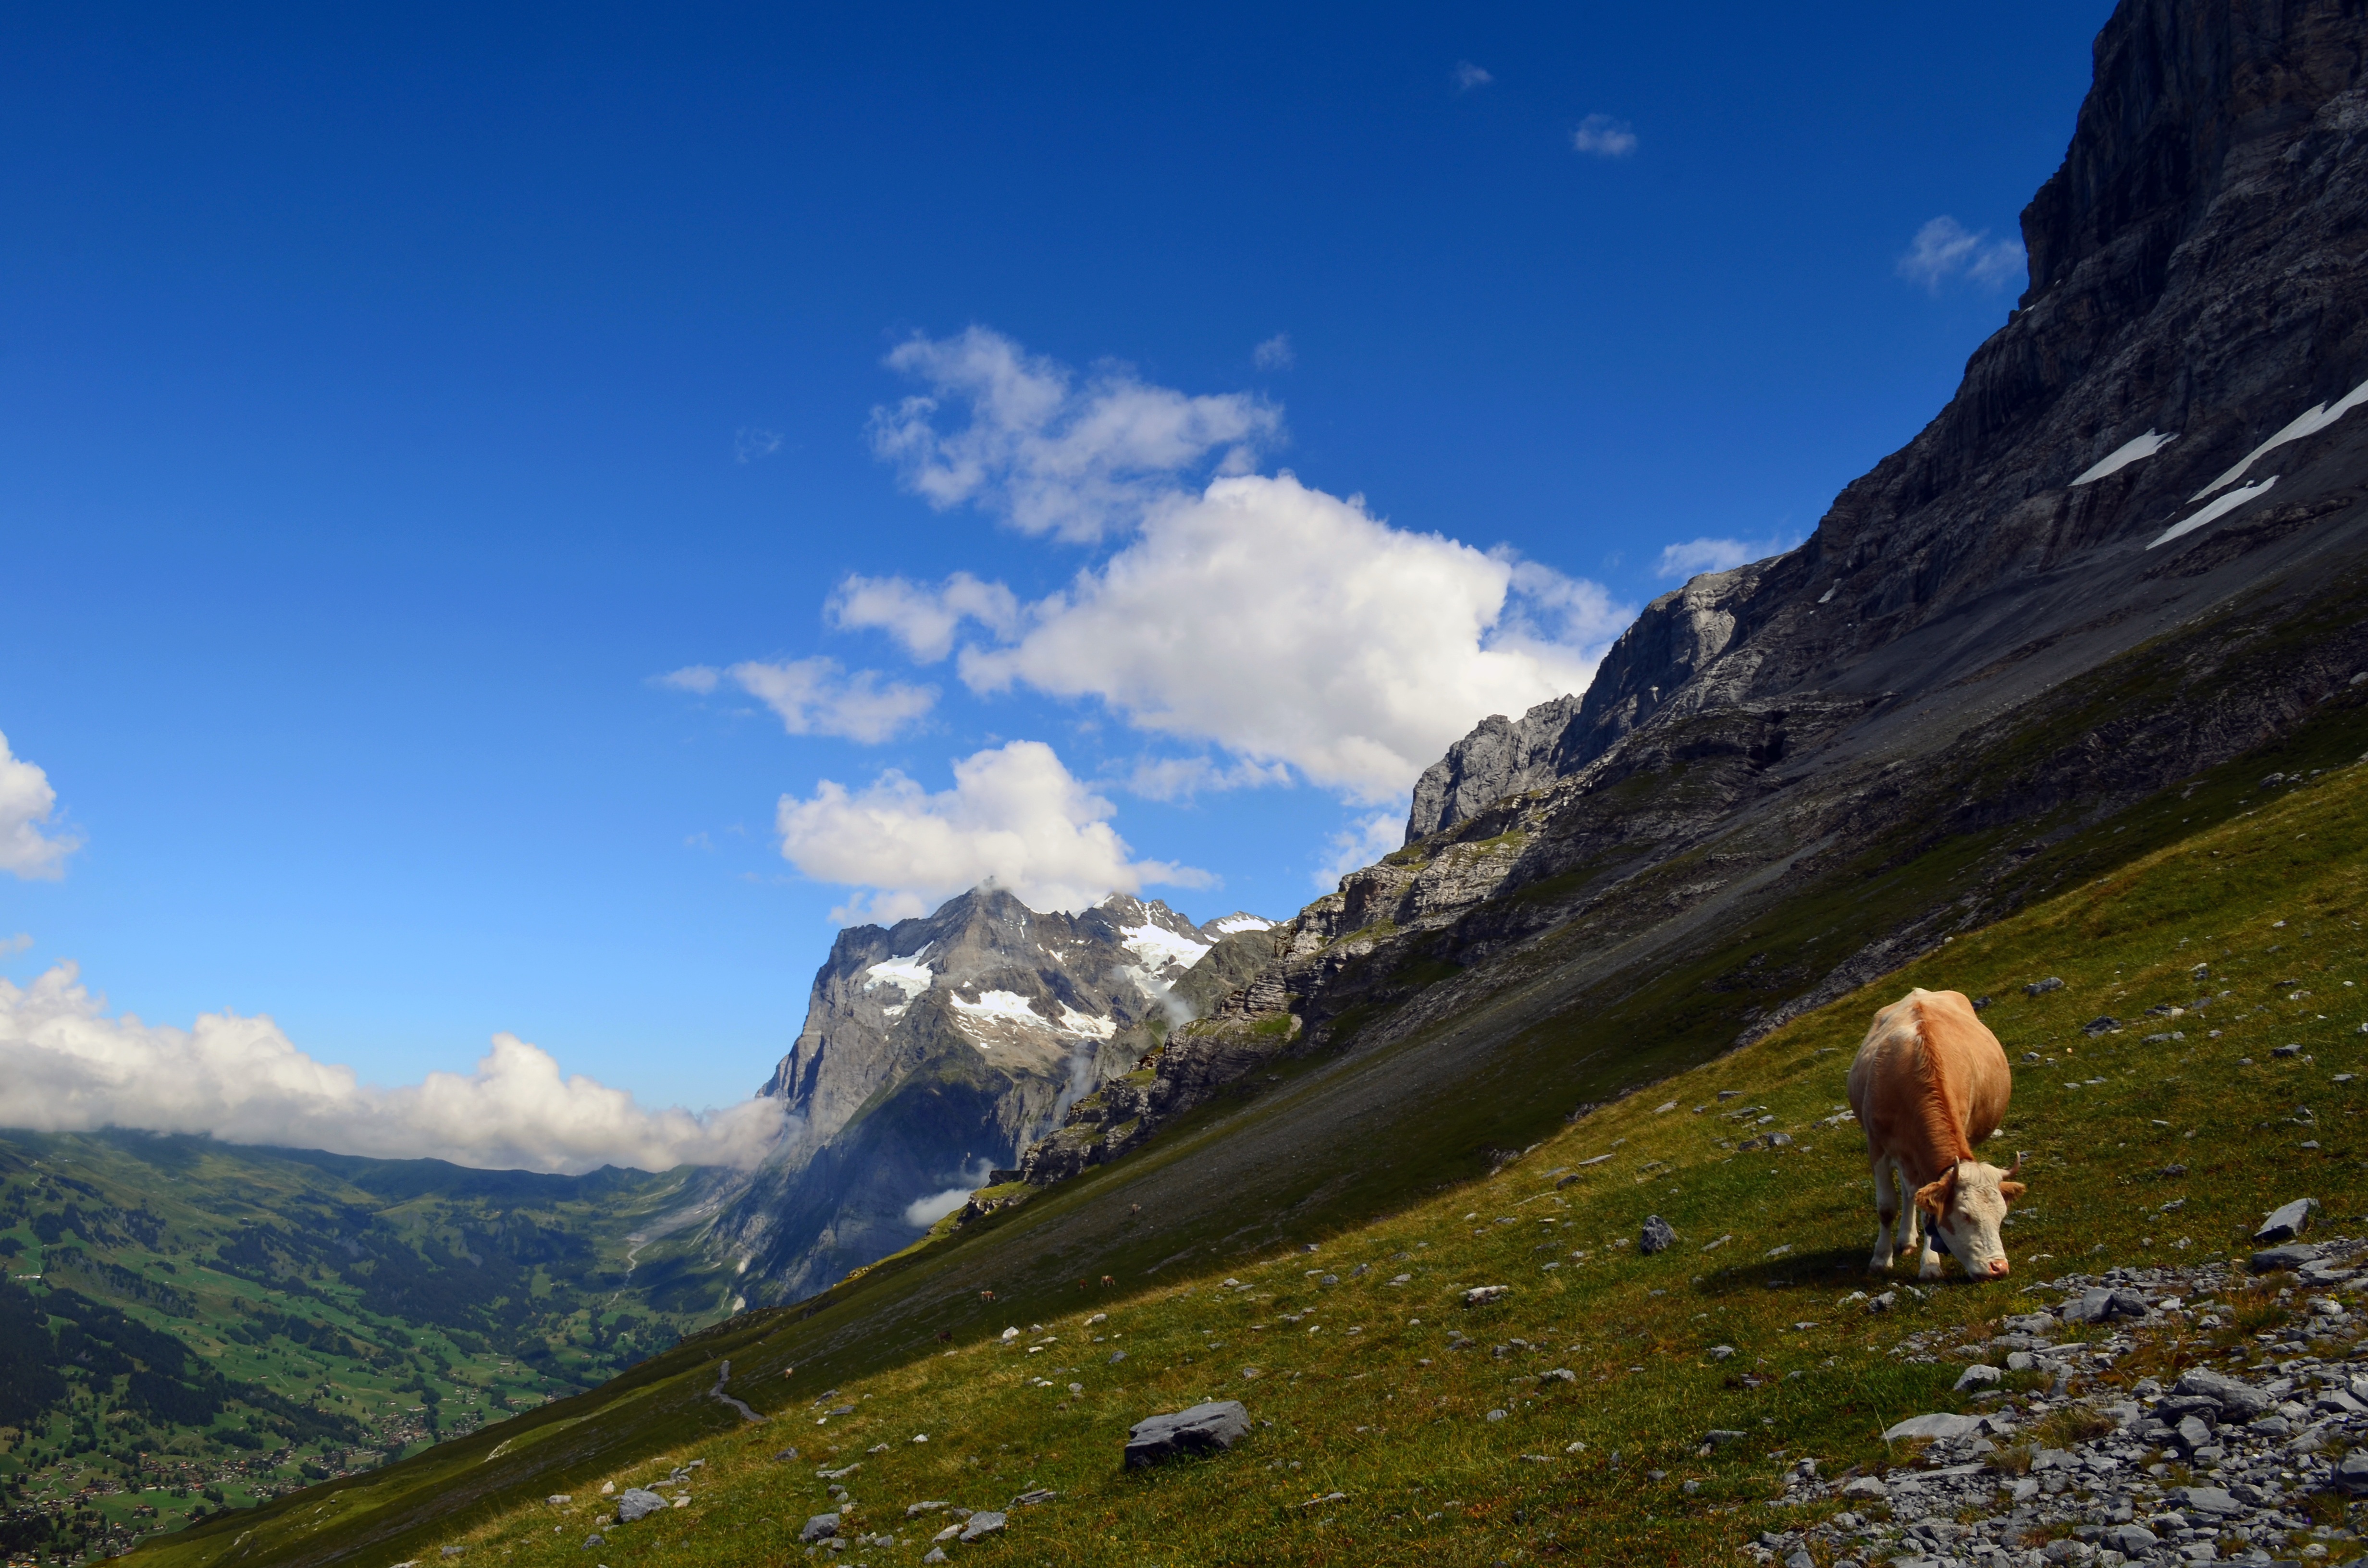
landscape, rock, wilderness, walking, mountain, cloud, sky, hiking, meadow, adventure, valley, mountain range, green, cow, alpine, blue, fjord, ridge, summit, mountain landscape, sports, mountains, alps, backpacking, plateau, fell, landform, mountain pass, grindelwald, wetterhorn, geographical feature, mountainous landforms